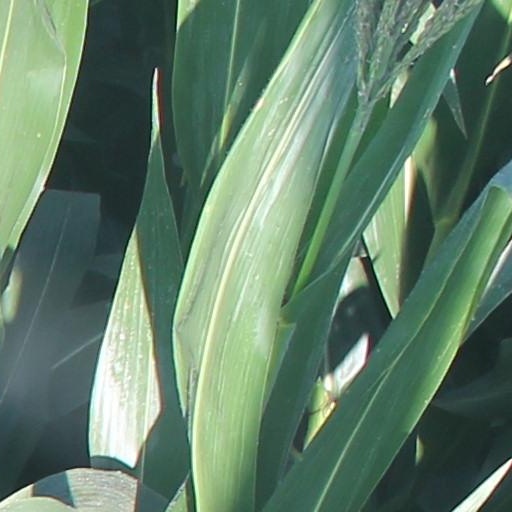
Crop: maize; corn